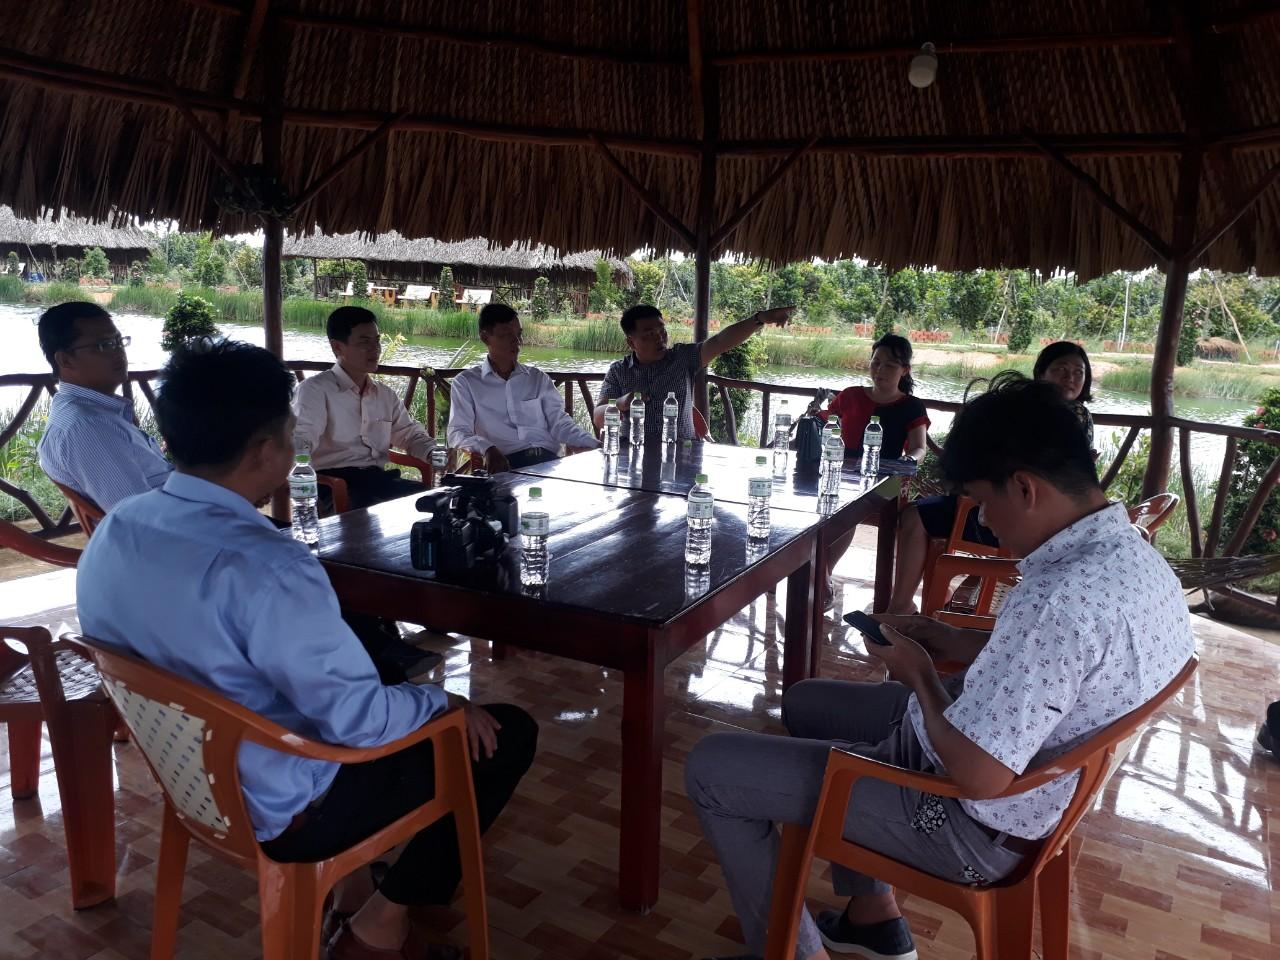
có nhiều người đang ngồi ở xung quanh một cái bàn